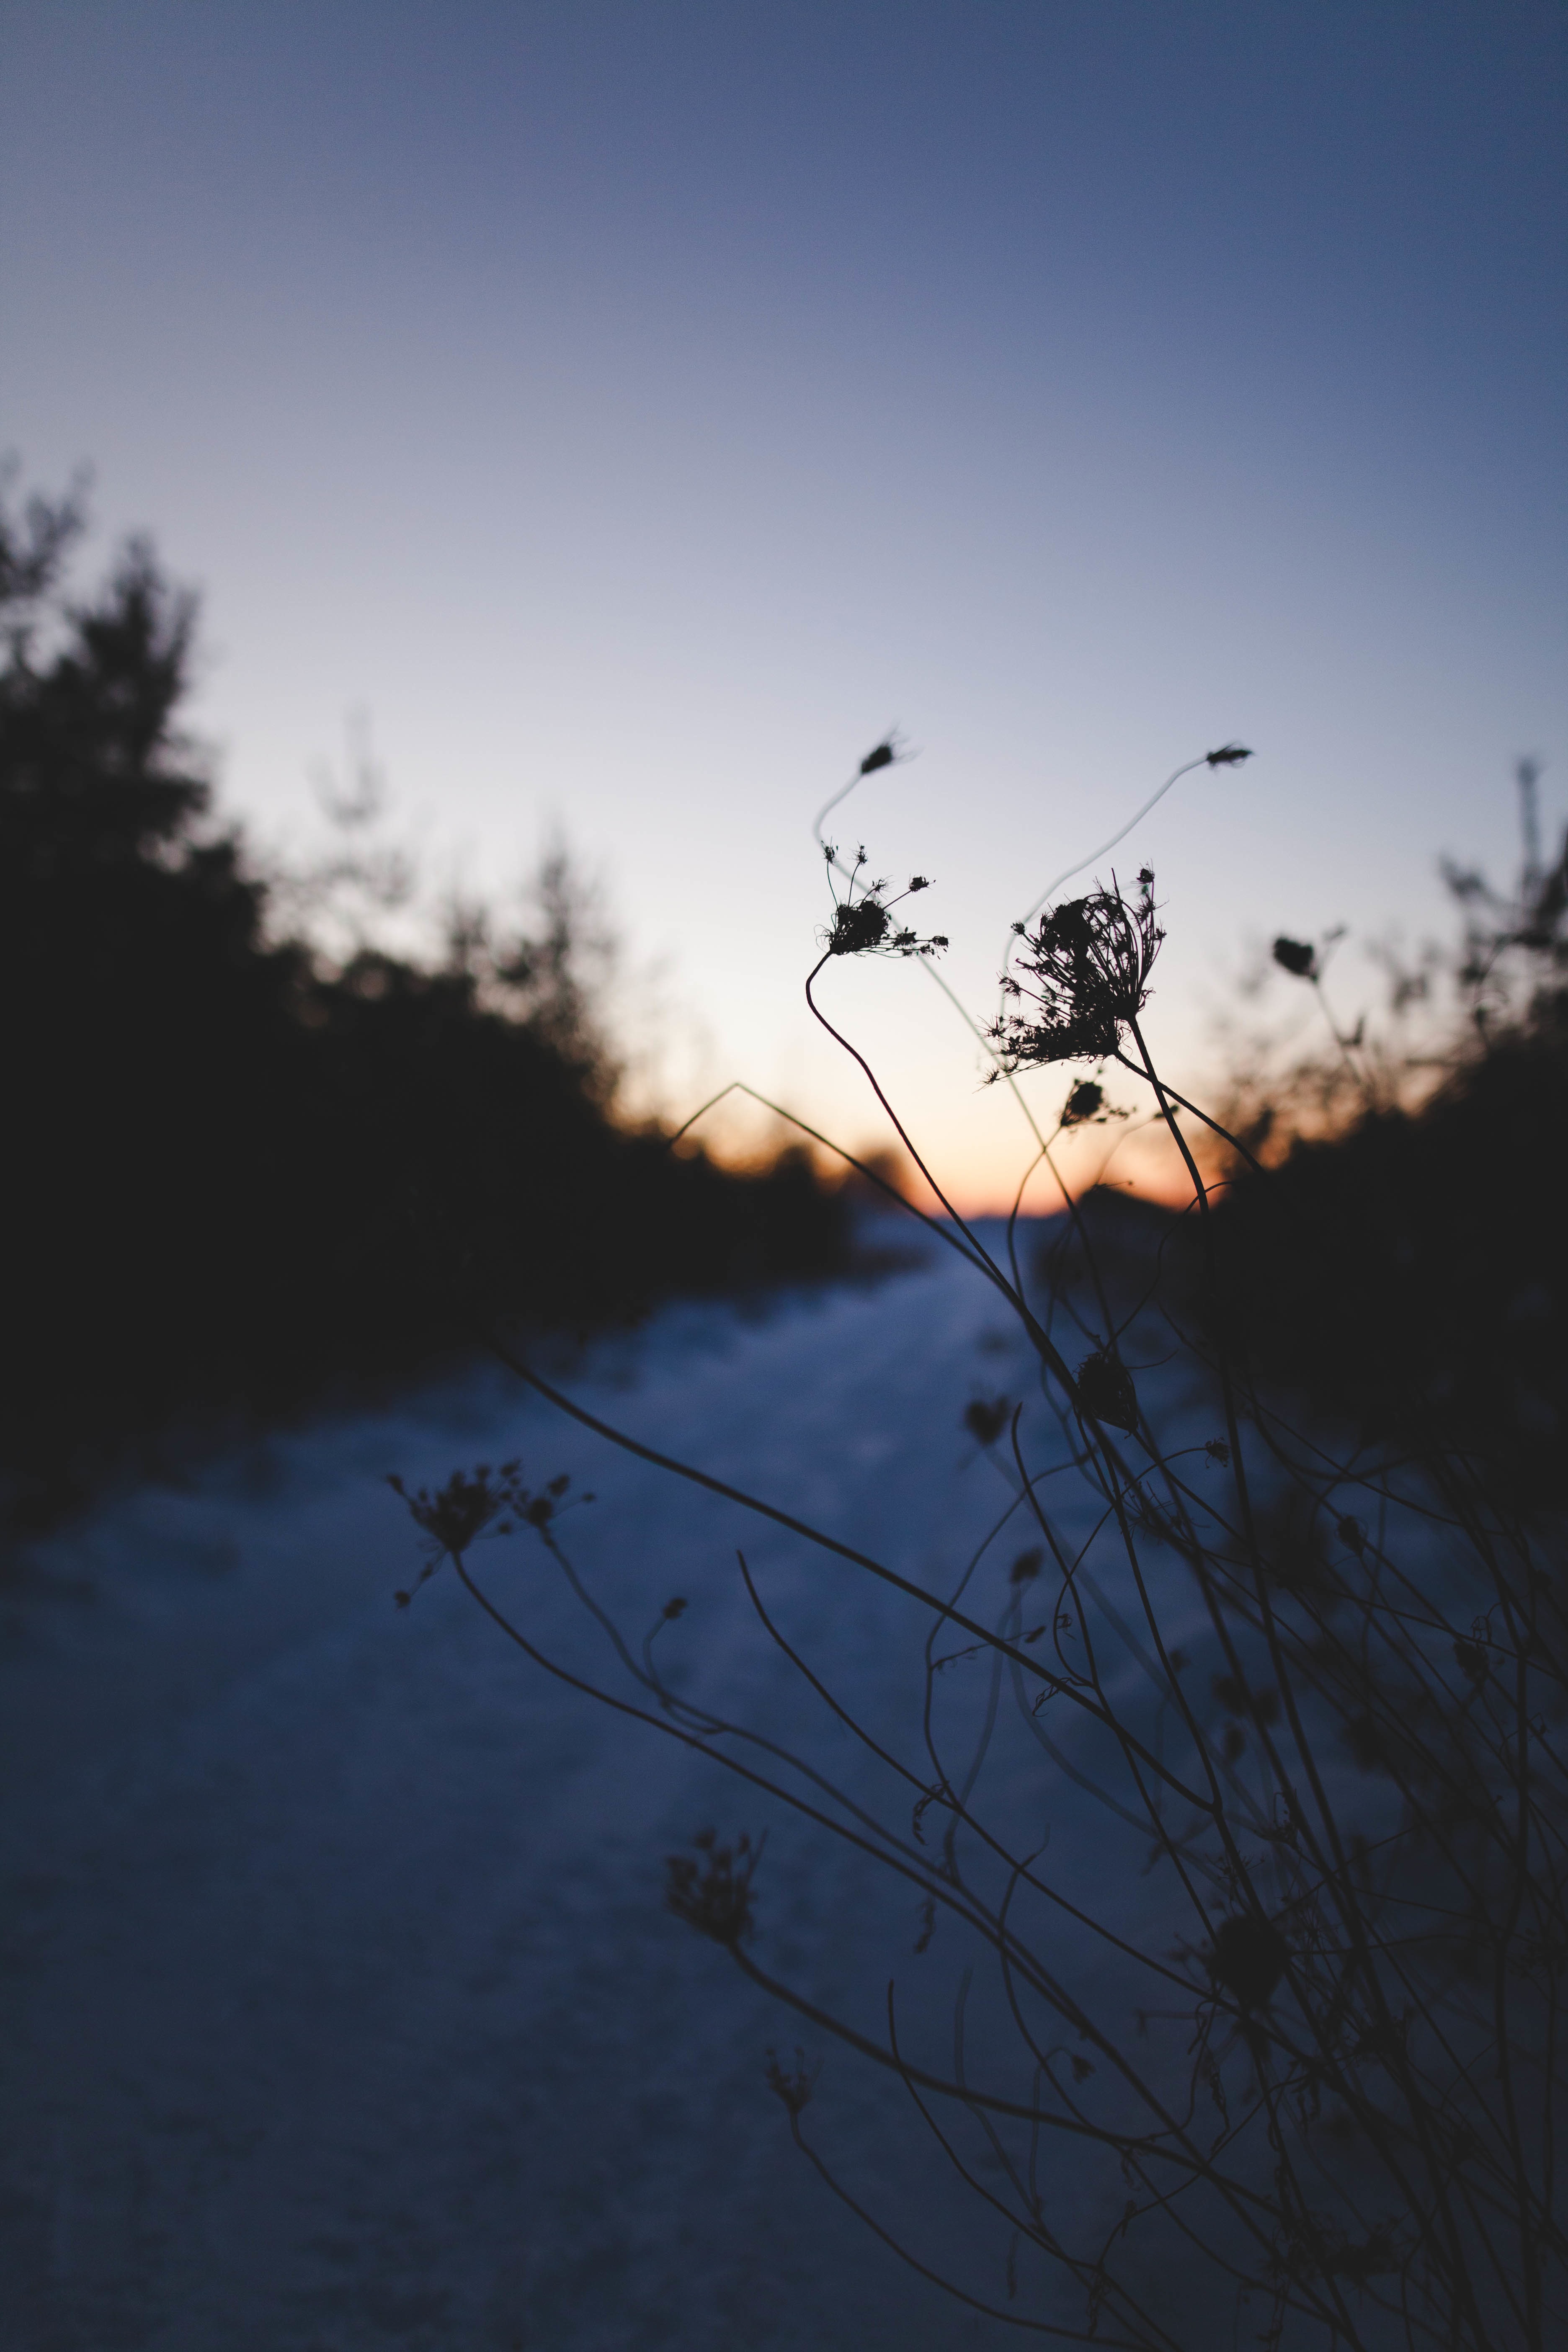
silhouette, mountain, snow, winter, cloud, sky, sunset, sunlight, morning, wind, reflection, weather, blue, season, winter sport, atmosphere of earth